William of Rubruck

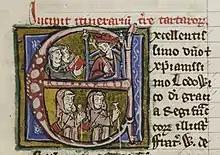
An initial from a 14th-century copy of the manuscript. The upper portion shows William of Rubruck and his travelling companion receiving a commission from Louis IX of France. The lower portion shows the two friars on their journey.

On his return, William presented to King Louis IX a very clear and precise report, entitled "". William's report is divided into 40 chapters. Chapters 1–10 relate general observations about the Mongols and their customs, while chapters 11–40 give an account of the course and the events of William's voyage.